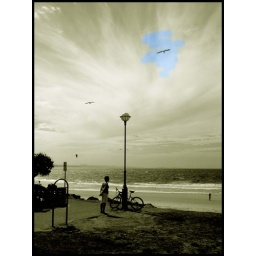
A day at the beach with the best sky in the world.